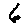
Label: 6